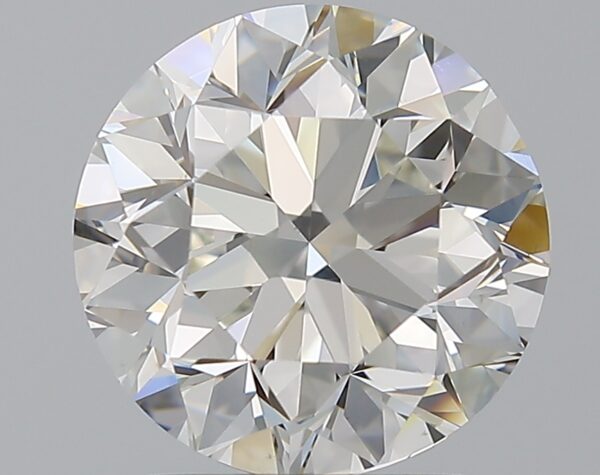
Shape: round
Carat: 2.5
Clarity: VS1
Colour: H
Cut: VG
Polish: EX
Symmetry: VG
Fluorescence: N
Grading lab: GIA
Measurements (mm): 8.39 x 8.5 x 5.5